Mönchsberg

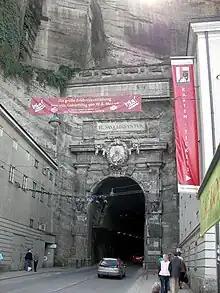
Sigmundstor, eastern entrance

Driven into the walls of rock above of the St Peter's Cemetery, established about 700, are Early Christian hermitages, called "Katakomben" (catacombs), which however never were funeral places.